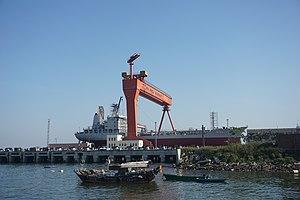
Cet article dresse la liste des navires de la Marine chinoise en service.